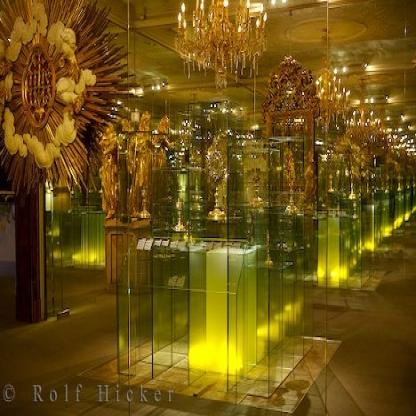
Scene: Indoor